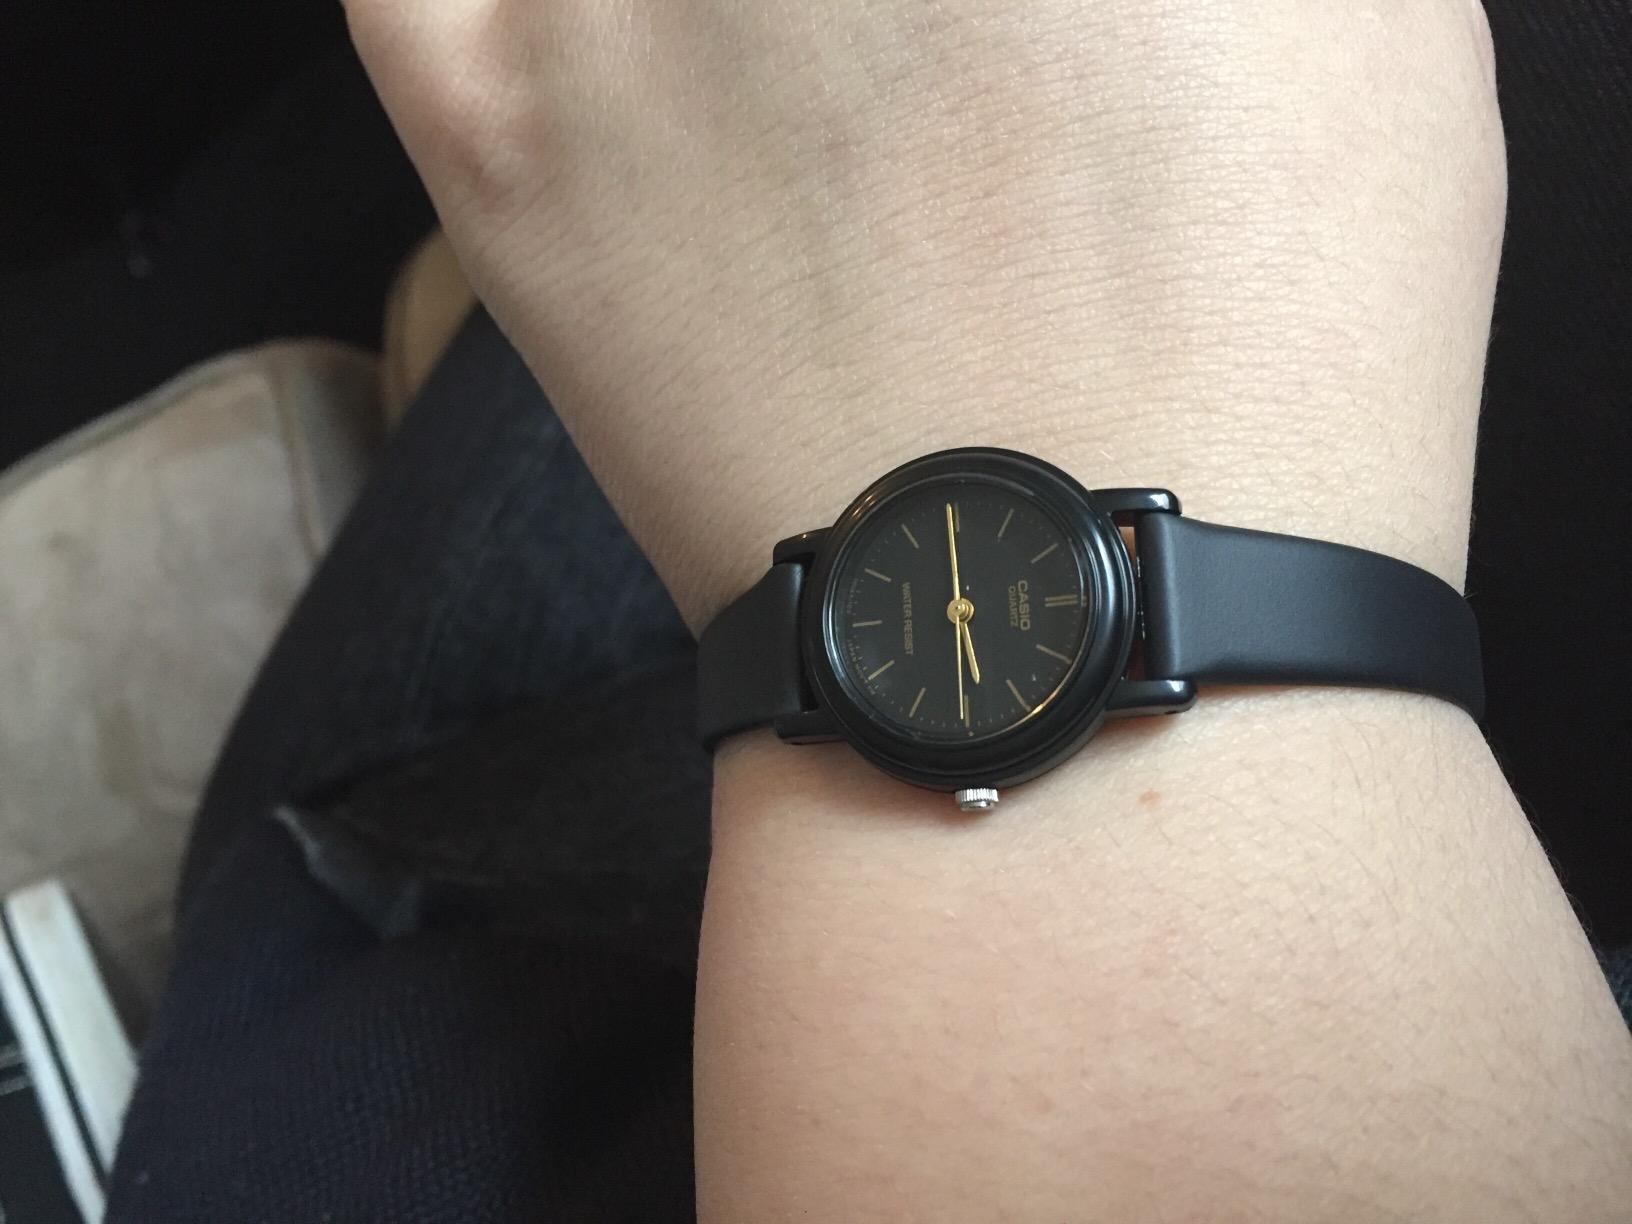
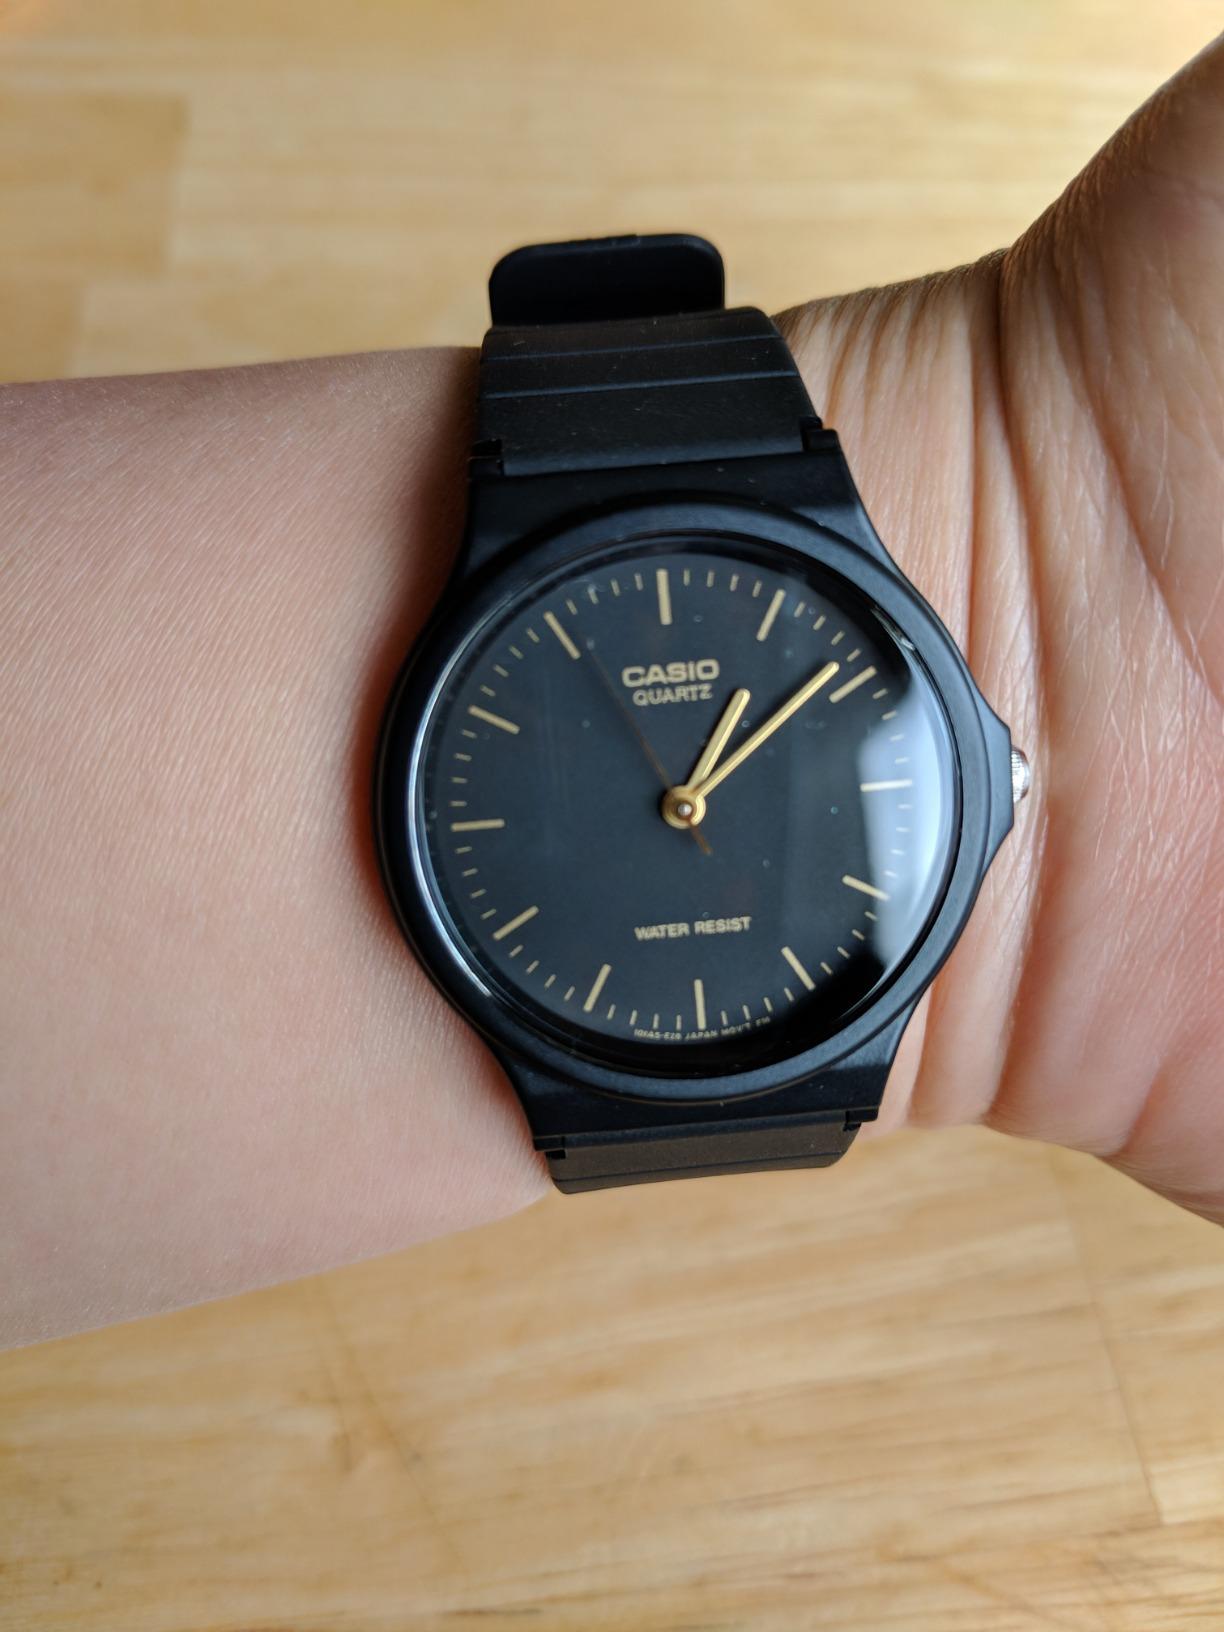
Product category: accessories_watch
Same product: no